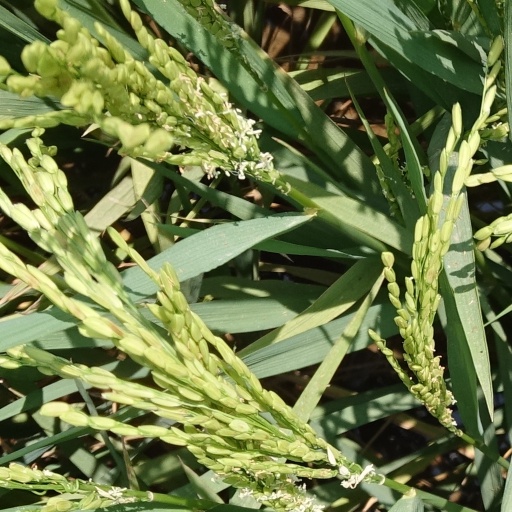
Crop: rice